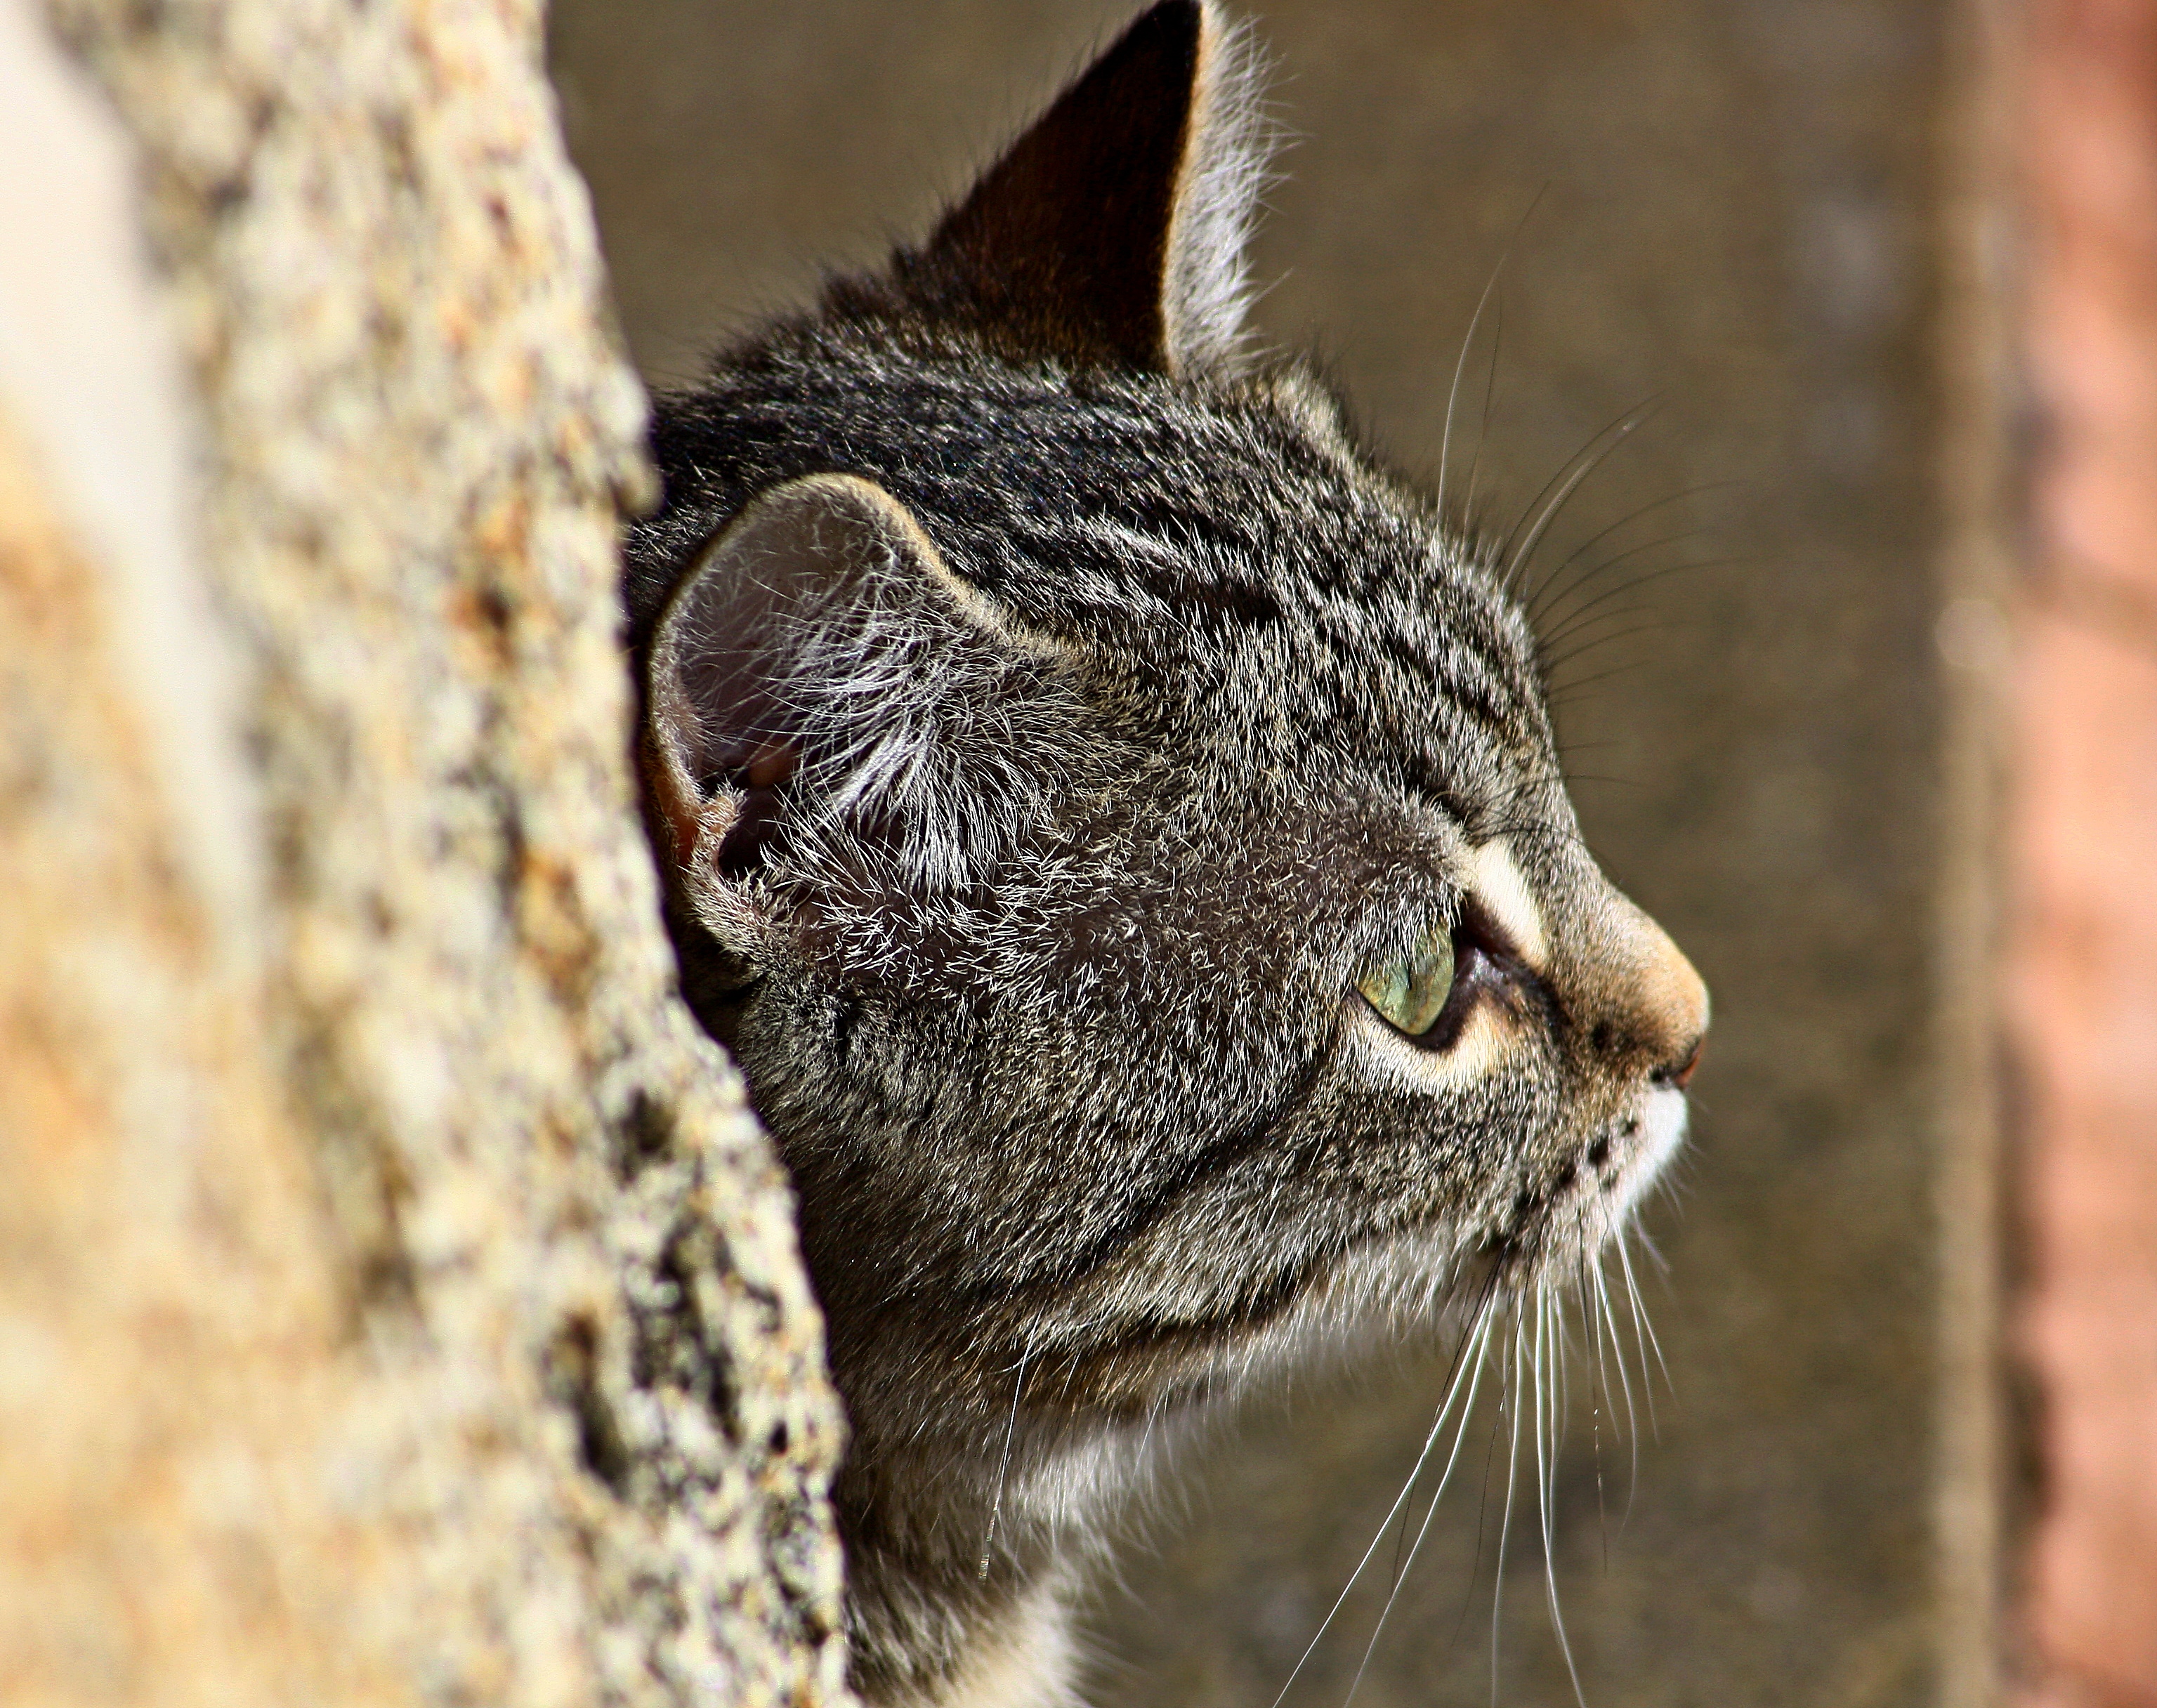
wildlife, cat, mammal, fauna, close up, whiskers, snout, vertebrate, ggl1, gphoto, canoneos1000d, tabby cat, european shorthair, wild cat, small to medium sized cats, cat like mammal, domestic short haired cat